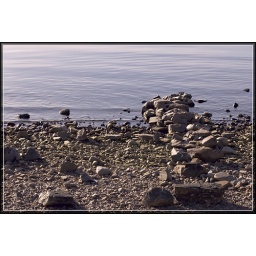
A tiny promontory of stones leading into the blue waters, all bathed in glorious afternoon sunlight